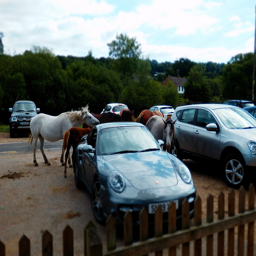
Horses are walking through a sandy parking lot.
Several horses stand near cars that are parked.
A group of horses that are around a car.
There are horses walking beside of the cars.
Horses walk around a car in a parking lot.